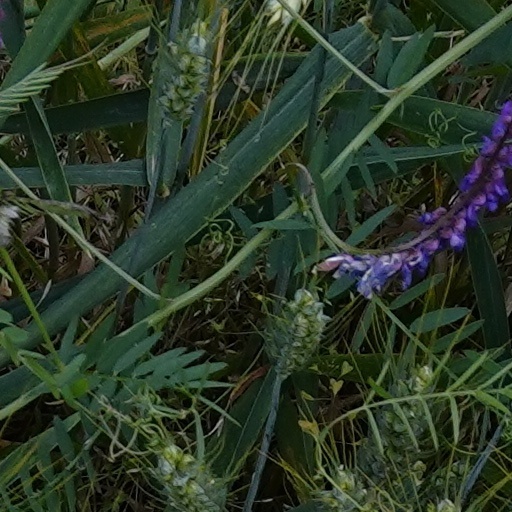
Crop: wheat